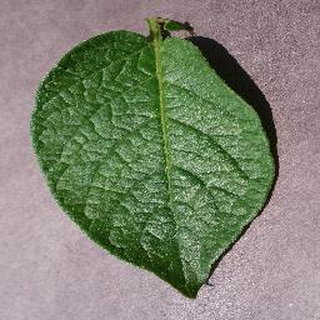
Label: healthy_potato